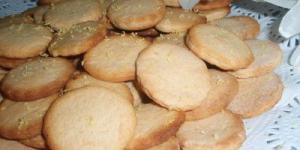
galletas de limon y vainilla